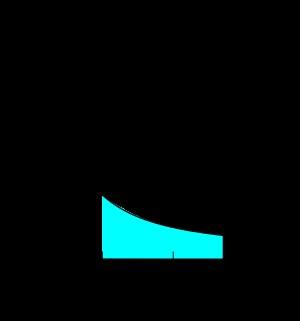
Le nombre e est la base des logarithmes naturels, c'est-à-dire le nombre défini par ln = 1. Cette constante mathématique, également appelée nombre d'Euler ou constante de Néper en référence aux mathématiciens Leonhard Euler et John Napier, vaut environ 2,71828.